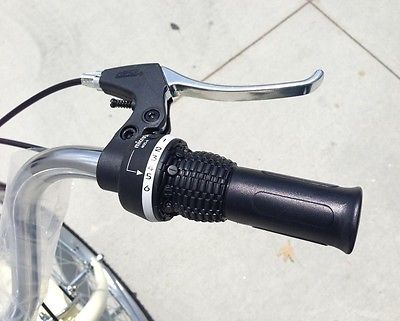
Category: bicycle